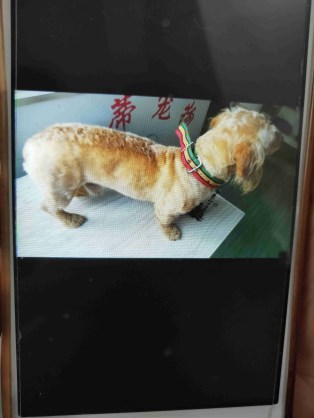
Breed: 3336-n000121-chinese_rural_dog